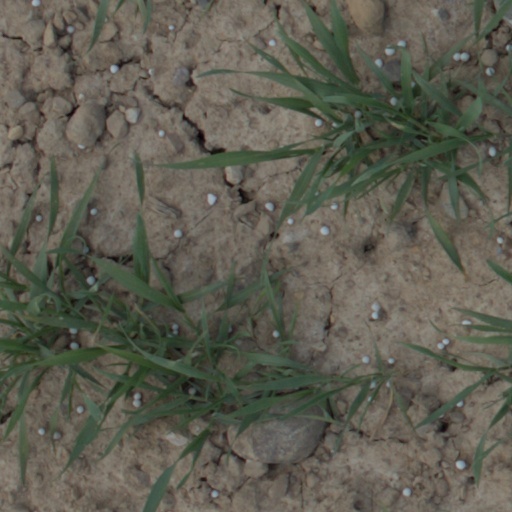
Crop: wheat